Gerbrand van den Eeckhout

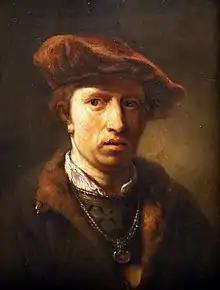
Self-portrait (1659)

Gerbrand van den Eeckhout (19 August 1621 – 29 September 1674) was a Dutch Golden Age painter and a favourite student of Rembrandt. He was also an etcher, an amateur poet, a collector and an adviser on art.